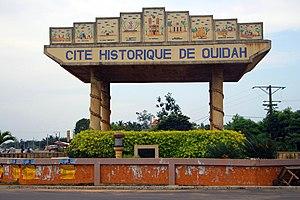
Ouidah, autrefois également appelée Ajudá est une commune du Bénin, située à 42 kilomètres de Cotonou. Cet ancien fort portugais a été au XVIIIᵉ siècle l'un des principaux centres de vente et d'embarquement d'esclaves dans le cadre de la traite occidentale.